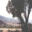
Label: pine_tree